Dance with Me (Peter Brown song)

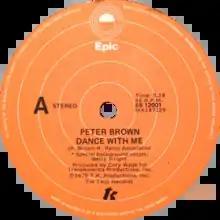
Side A of the 12-inch Australian single

"Dance With Me" is a 1978 international hit single recorded by Peter Brown. It was the second release from his first LP, and became his greatest hit. Backing vocals were provided by Betty Wright along with her girlfriends Patricia Hurley and Wildflower.